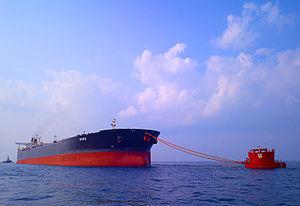
L'amarrage d'un navire est la dernière phase d'une manœuvre d'accostage. L'amarrage consiste à le maintenir contre un quai ou un ponton, à l'aide d'aussières, longs cordages de diamètres variables selon la taille du navire, capelées d'une part au quai sur des bittes ou des anneaux, et d'autre part sur le navire, à l'avant et à l'arrière.